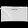
Label: Bag